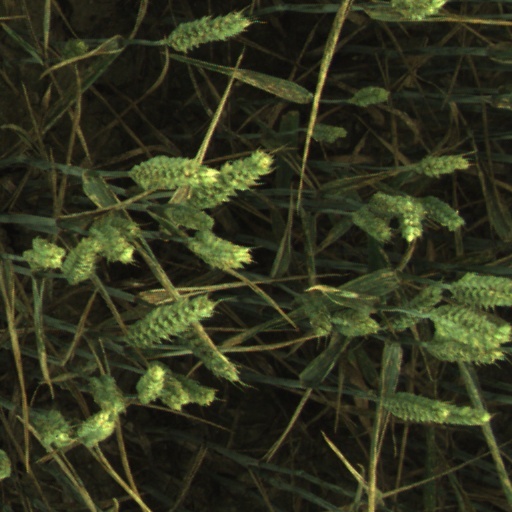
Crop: wheat